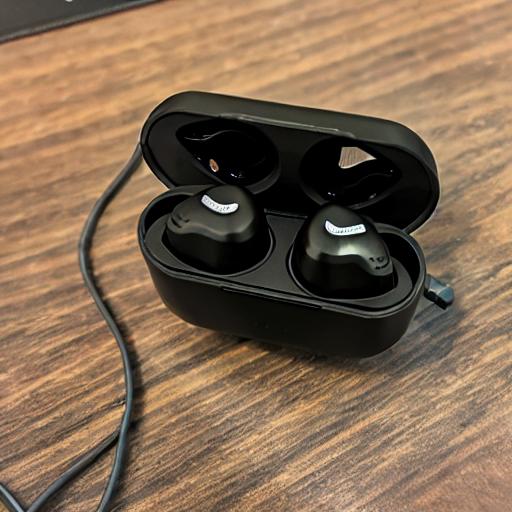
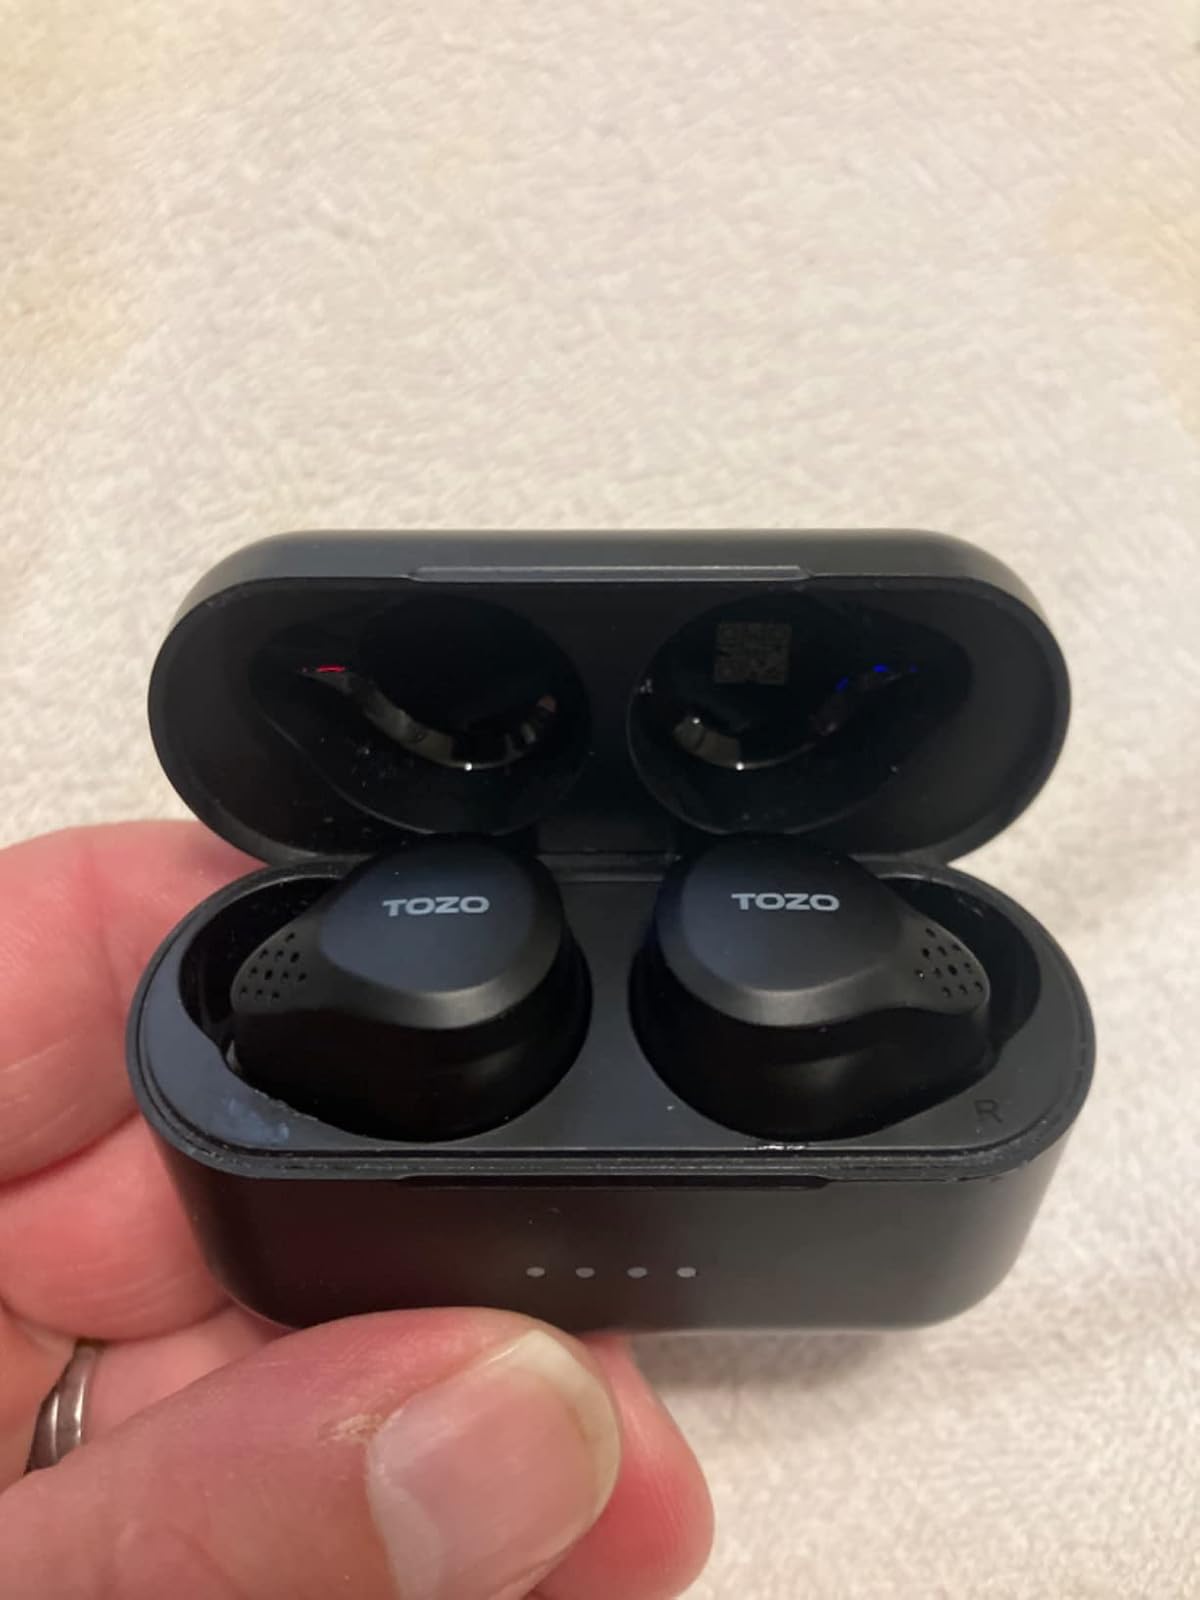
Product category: earbuds
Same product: no